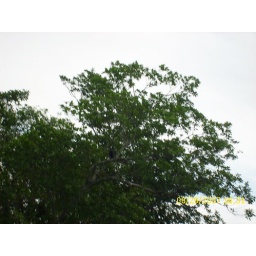
tried to capture bird in the tree along the route in the Everglades.